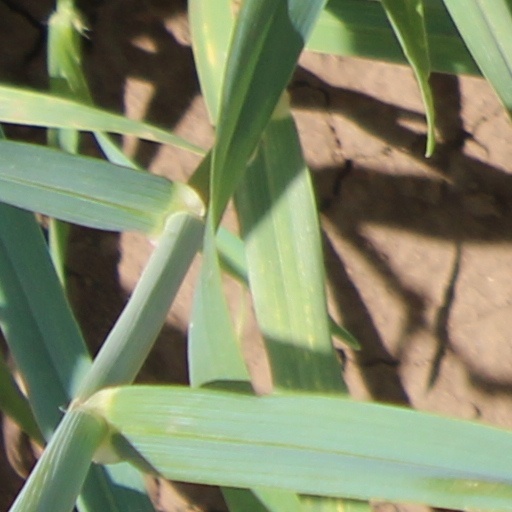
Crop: wheat